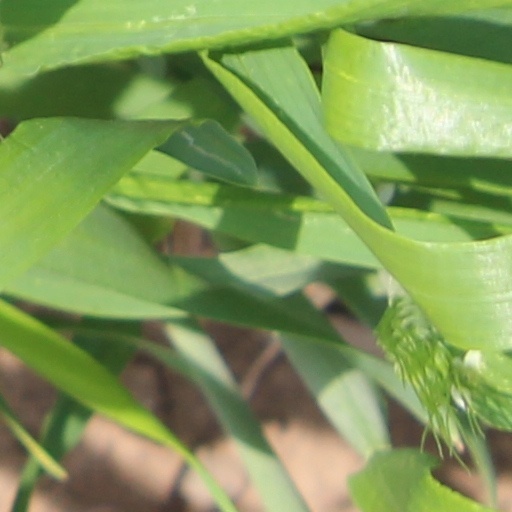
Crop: wheat